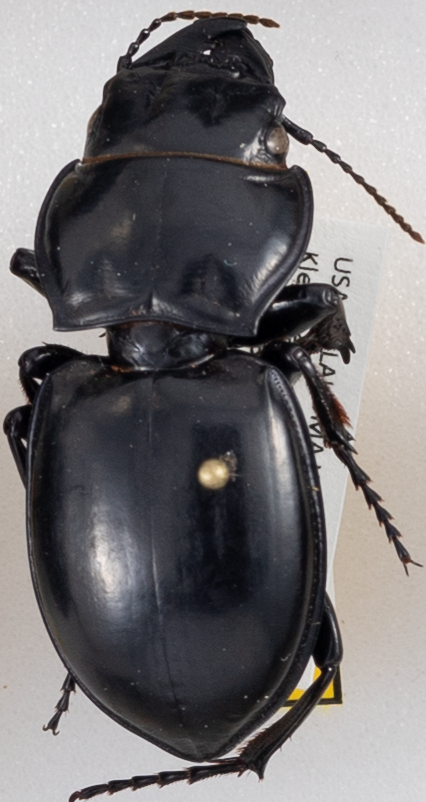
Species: Pasimachus californicus
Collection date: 2015-07-07
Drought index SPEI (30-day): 1.058
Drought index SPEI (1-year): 0.89
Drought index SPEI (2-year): -0.476